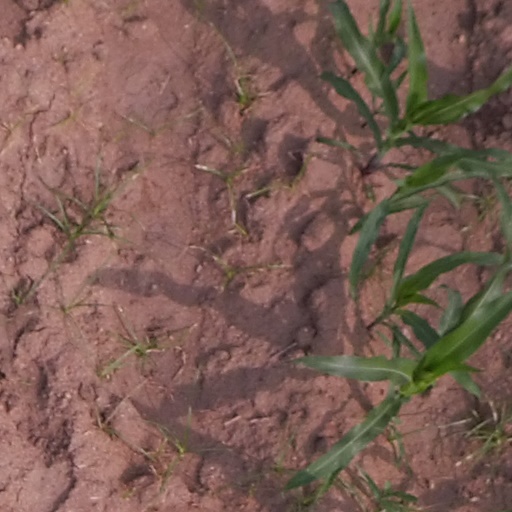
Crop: maize; corn